La sangre y la semilla

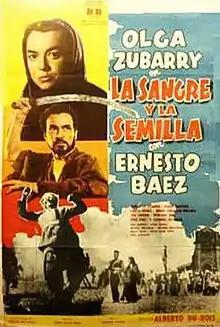

La sangre y la semilla is a 1959 Argentine-Paraguayan film, directed by Alberto Du Bois. Produced in Spanish and Guaraní, it was shot in the Paraguayan city of Itauguá. It stars Argentine actress Olga Zubarry and the Paraguayan Ernesto Báez in the leading roles. Written by Augusto Roa Bastos, based on a story by Mario Halley Mora, it is a historical film set in 1870 at the end of the Paraguayan War, during the exodus of the last followers of President Francisco Solano López to Cerro Corá (1870). The film premiered on 12 November 1959.